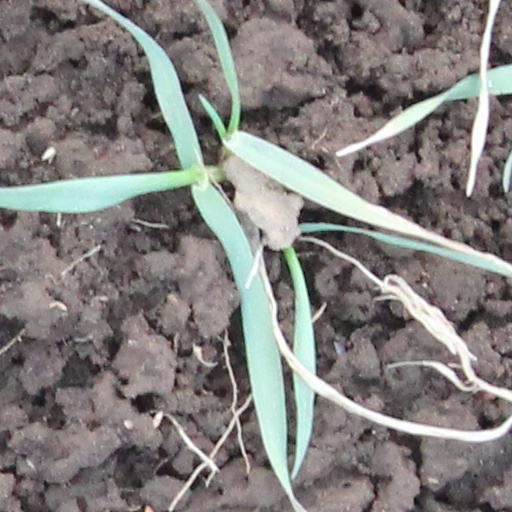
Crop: wheat